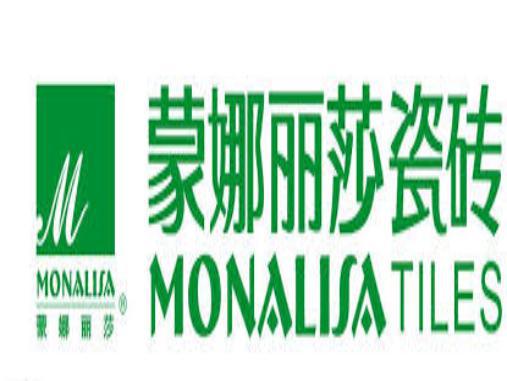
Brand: mona lisa-1
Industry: Necessities